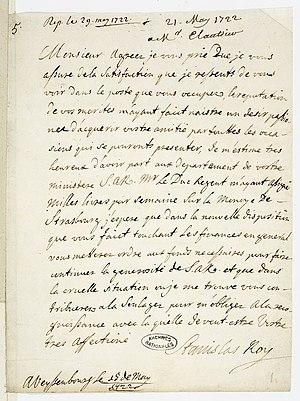
Lettre autographe de Stanislas Leszczynski faisant état de l'assignation à lui faite par le Régent de 1000 livres par semaine sur la monnaie de Strasbourg. Wissembourg, 15 mai 1722.
Stanislas Leszczynski ou Leczinski, en polonais, Stanisław Leszczyński, né le 20 octobre 1677 à Lwów et mort le 23 février 1766 à Lunéville, est un aristocrate polonais, roi de Pologne de 1704 à 1709 puis de 1733 à 1736 sous le nom de Stanislas Iᵉʳ et grand-duc de Lituanie dans le cadre de la république des Deux Nations, beau-père de Louis XV, duc de Lorraine et de Bar de 1737 à sa mort.